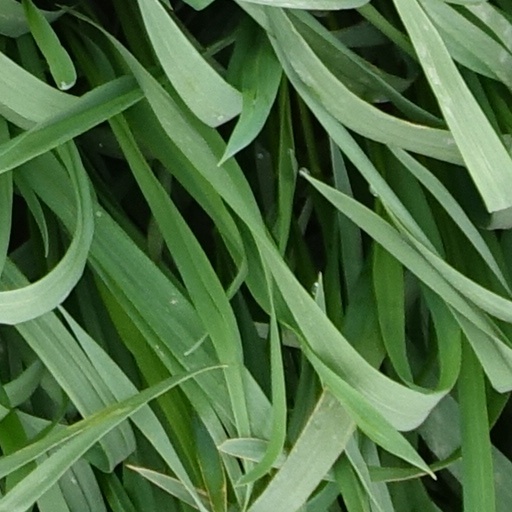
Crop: wheat